La Fronde (newspaper)

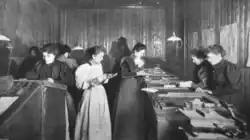
Composing room in 1898

"La Fronde" was highly unusual in its subversion of normative gender relations and roles. For instance, not only were the workers all women, with the exception of the building's caretaker, but they were also paid the same wage as men. Furthermore, it was a forum for such topics as sports, education, politics, etc., all of which were traditionally male topics. The journalists on "La Fronde" had to go to great lengths to ensure their access to places which were not open to women, such as Parliament. They would also use pseudonyms, such as Severine, which was the pseudonym of well-known anarchist contributor Caroline Rémy de Guebhard. It was these practices which both concerned and created public interest in the paper. It was widely critiqued as militantly feminist, imitating male styles of writing, and confusing by its representation of conflicting perspectives which lacked continuity. But this last critique was likely in actuality an enactment of the popular strategy in nineteenth century feminism to deconstruct republicanism by pointing out contradictions and inconsistencies. For instance, its inclusion of women who were solely mothers and those in the workforce contested the singularity of women's so-called destiny. "La Fronde" monumentally fostered the concept that women were knowledgeable and opinionated on traditionally male issues and spheres, and actively criticized fanciful representations of women in literature and the media.